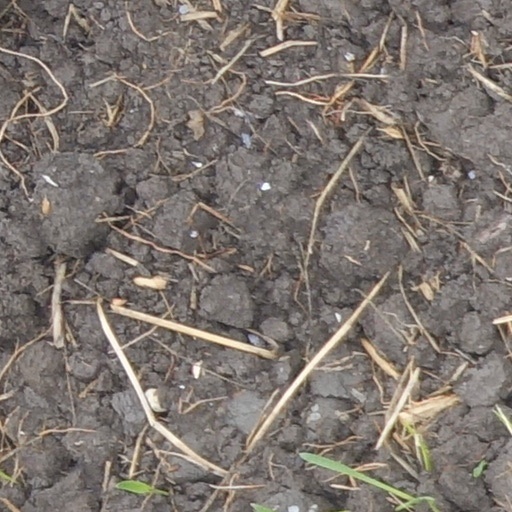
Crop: wheat